Ion Luca Caragiale

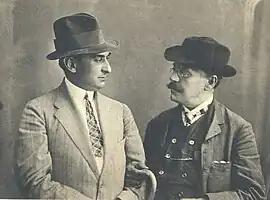
Alexandru Davila and Ion Luca Caragiale

Soon after, Caragiale became involved in a major literary scandal. Constantin Al. Ionescu-Caion, a journalist and student whom Tudor Vianu described as "a real pathological character", issued a claim that, in his "Năpasta", the Romanian dramatist had plagiarized the work of a Hungarian author, István Kemény. Caion expanded on this in articles published by "Revista Literară", where he provided direct comparisons between the two texts. This was received with enthusiasm by Caragiale's old rival, Alexandru Macedonski, who publicized the controversy through one of his journals, "Forța Morală". Initially amazed by the similarity between the two texts, Caragiale carried out his own investigations, and, in the end, discovered that neither the writing nor Kemény had ever existed. Employing Ștefănescu Delavrancea as his lawyer, he brought Caion to trial: a court sentenced Caion for calumny, but he was acquitted after an appeal in June 1902. Several commentators believe that this was owed to a strong National Liberal presence among members of the jury. During the retrial, Caion retracted all his previous claims, and instead argued that "Năpasta" plagiarized Leo Tolstoy's "The Power of Darkness".